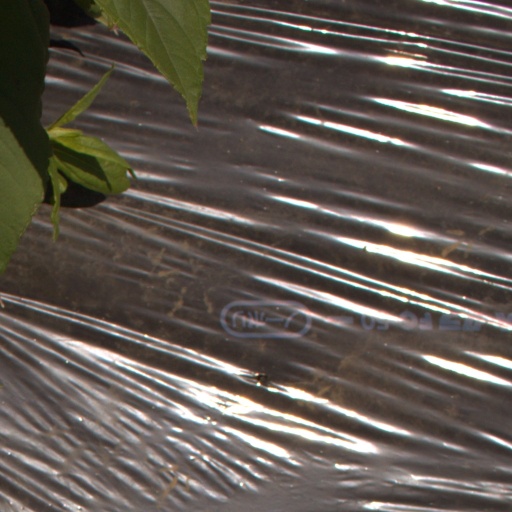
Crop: Jerusalem artichoke